Great British Garden Revival

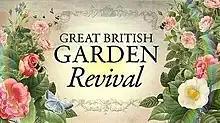

Great British Garden Revival is a British documentary television series that was first broadcast on BBC Two on 9 December 2013. The series was presented by Monty Don, Carol Klein, Joe Swift, Rachel De Thame, James Wong, Tom Hart Dyke, Chris Beardshaw, Alys Fowler, Charlie Dimmock, Diarmuid Gavin, Christine Walkden, Toby Buckland, Sarah Raven and Matt James. Each episode shows two presenters focusing on an endangered part of gardens.